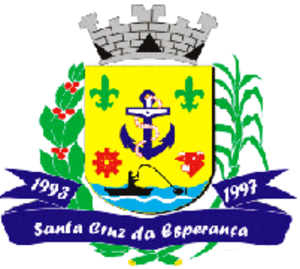
Santa Cruz da Esperança est une municipalité brésilienne de l'État de São Paulo et la Microrégion de Bananal.